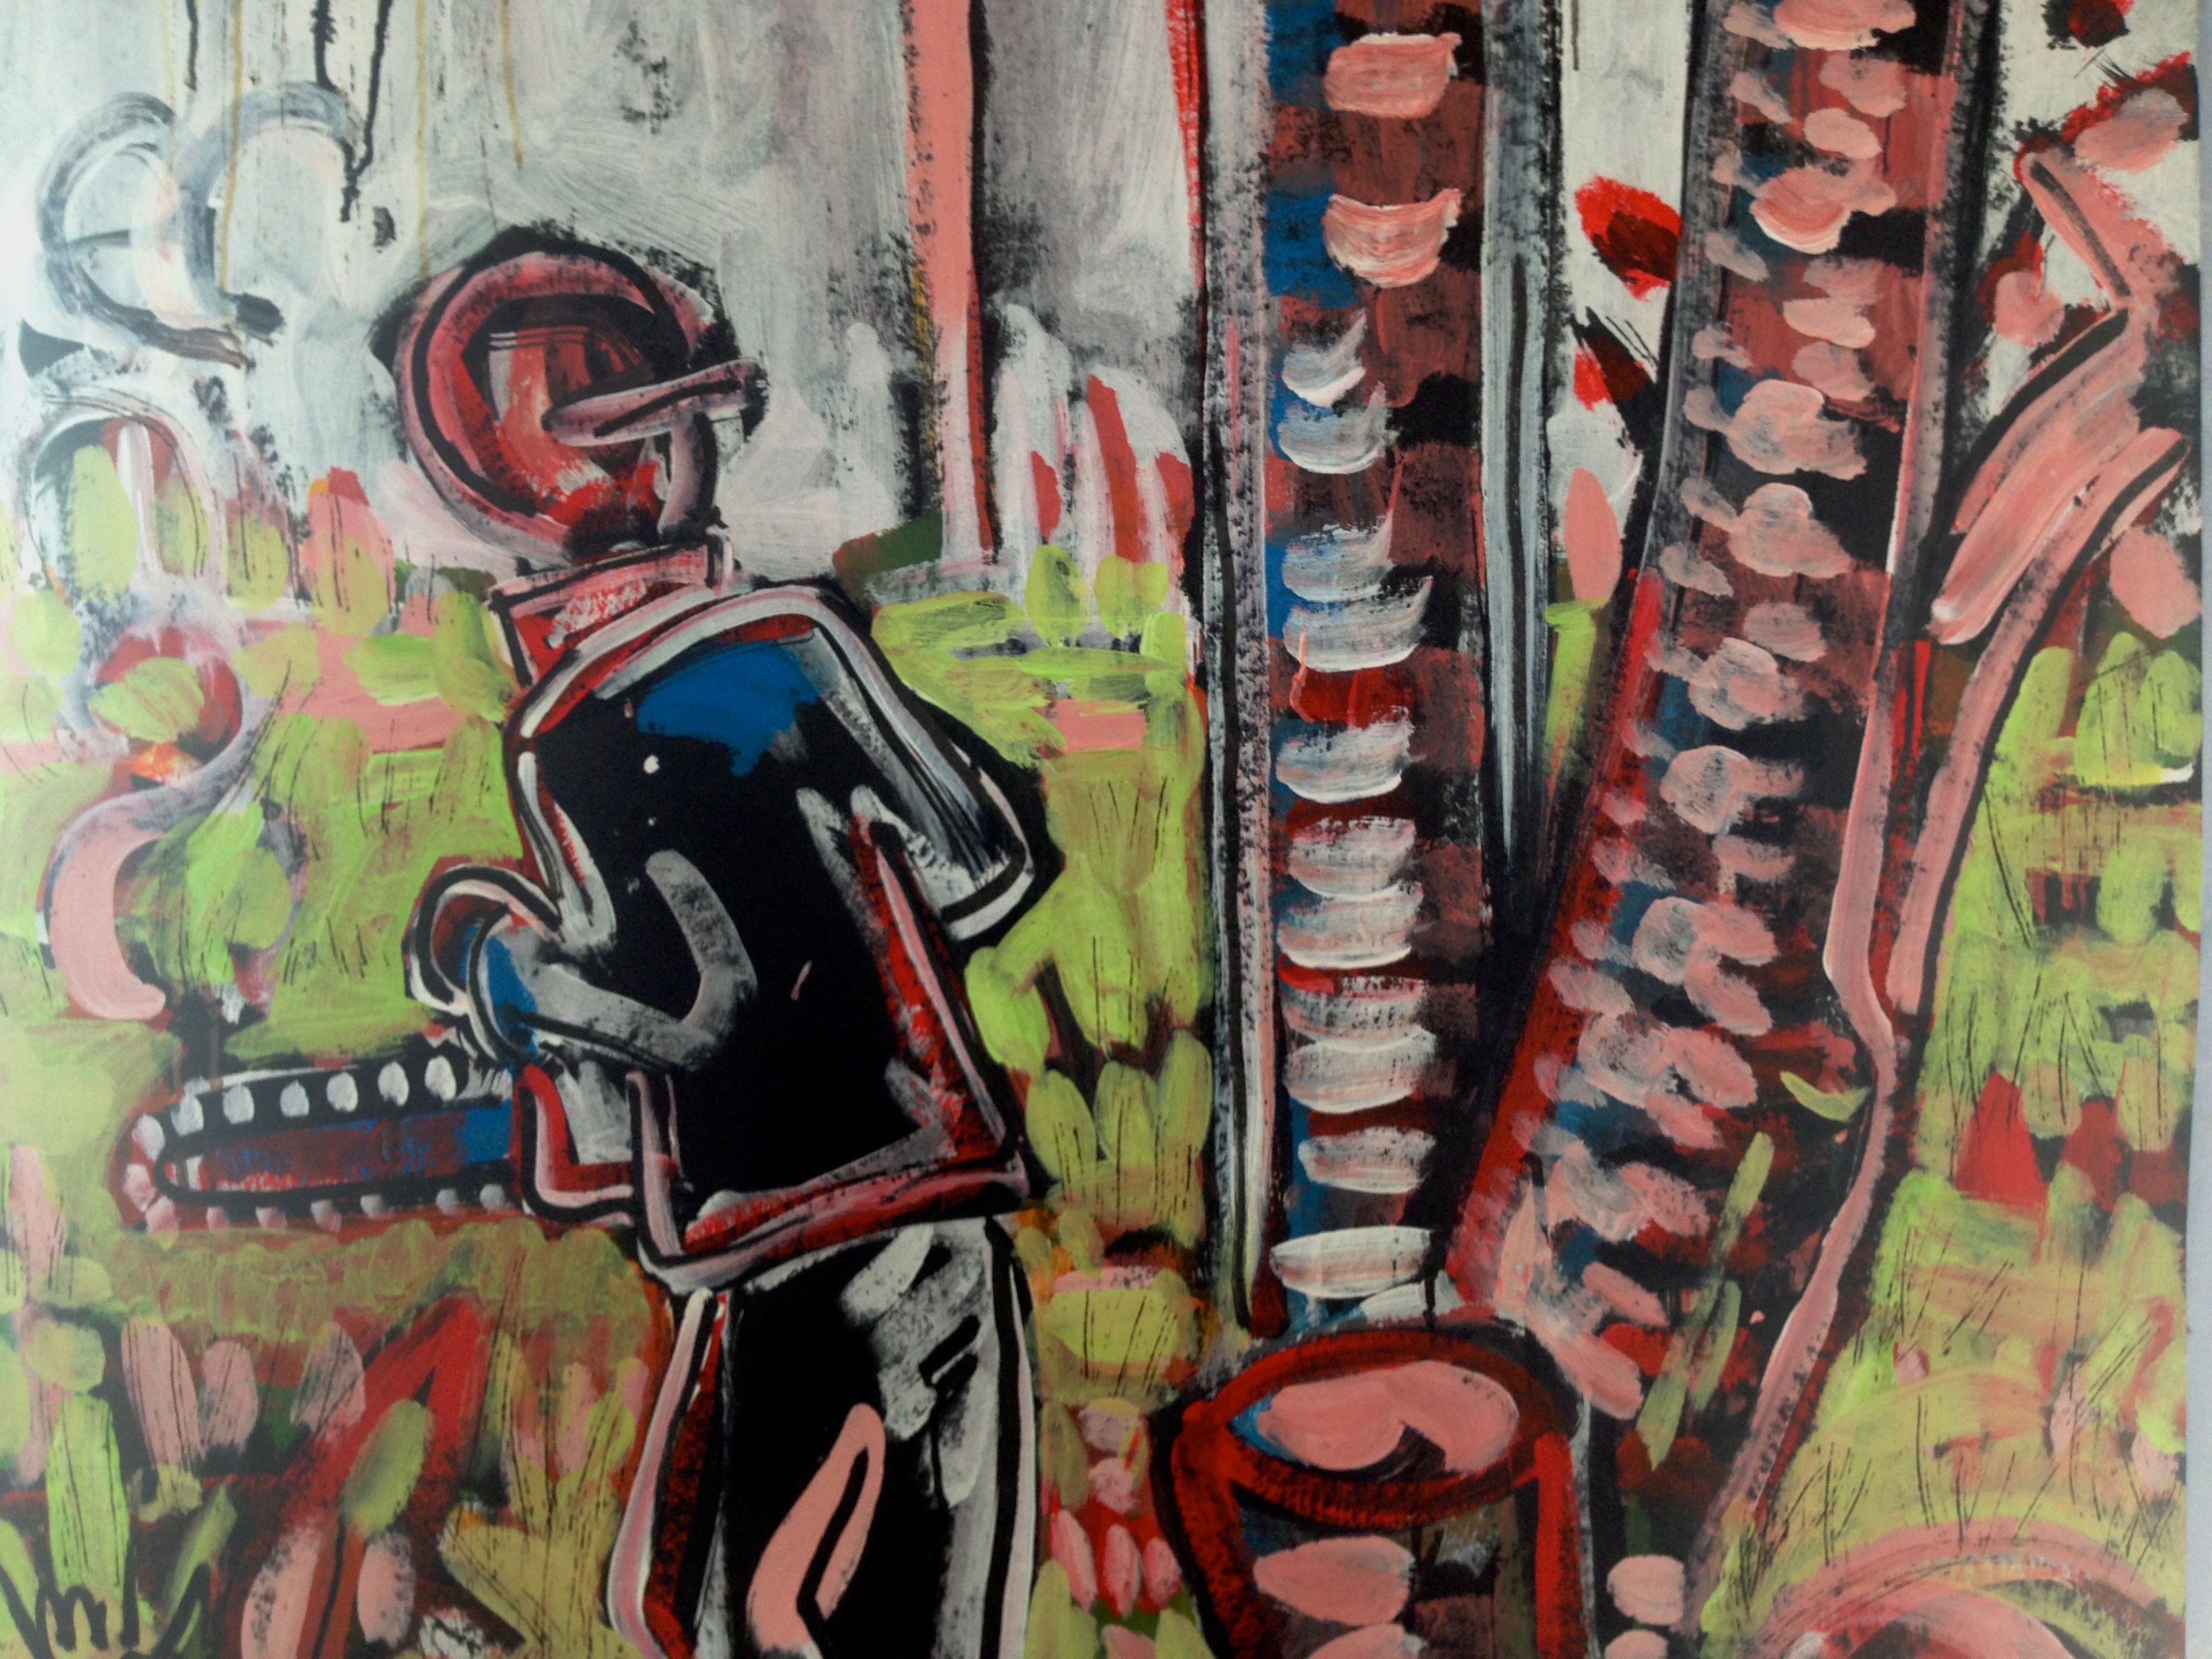
graffiti, painting, art, illustration, mural, modern art